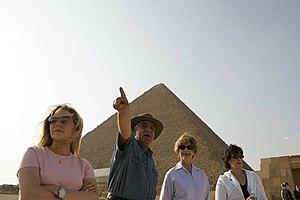
Zahi Hawass, né le 28 mai 1947 à Damiette, est un égyptologue, archéologue et universitaire égyptien.